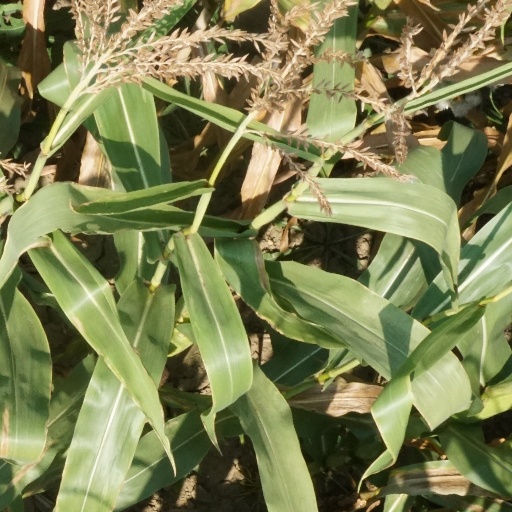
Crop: maize; corn